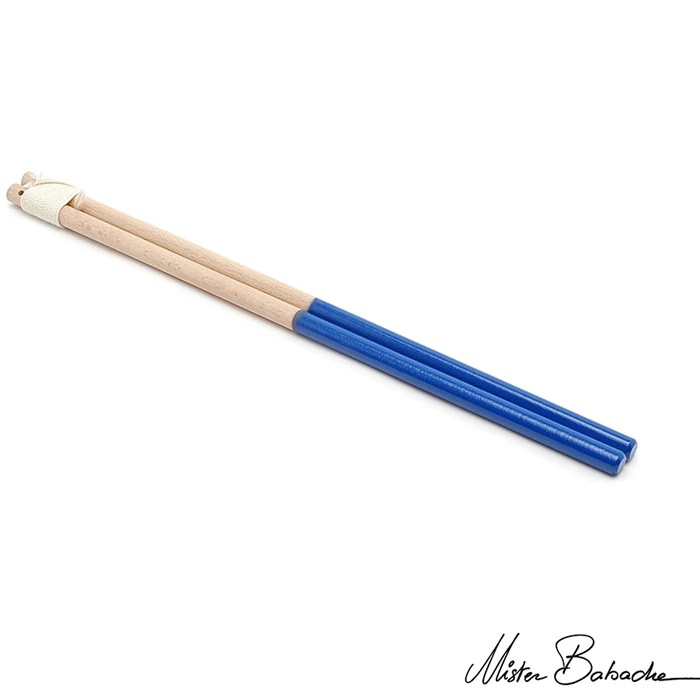
Diabolo Stäbe blau mit Schnur
Diabolo Stäbe blau mit
Brand: Mister Babache
Category: Arts & Entertainment > Hobbies & Creative Arts > Juggling > Diabolos